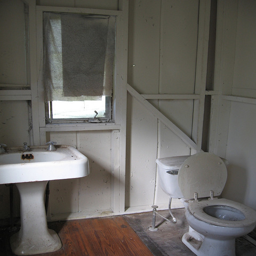
A bathroom with toilet, sink, window with curtain, painted wood walls, and half wood and half concrete floor.
A bathroom with a toilet, sink and a window in it.
A very small, beat up bathroom in an older building.
This restroom has a toilet, a window and a sink.
An old looking bathroom, just a toilet and sink.